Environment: real
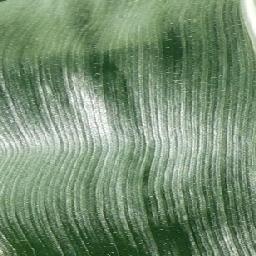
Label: healthy